2015 Sousse attacks

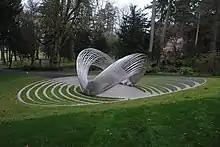
Infinite Wave Memorial, Birmingham, England.

On 4 March 2019, a memorial to the British victims, and a victim of the Bardo attack, called "Infinite Wave", was unveiled in Cannon Hill Park, Birmingham, by Prince Harry, Duke of Sussex.